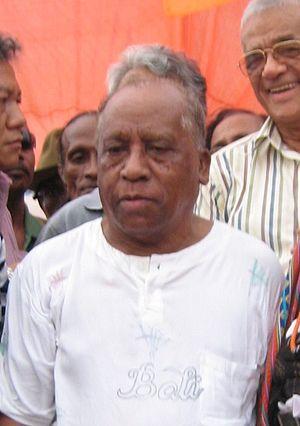
L'élection présidentielle est-timoraise de 2007 s'est déroulée le 9 avril et le 9 mai 2007. Elle s'est conclue par l'élection de José Ramos-Horta au second tour.
L'élection présidentielle est-timoraise de 2002 s'est déroulée le 14 avril 2002. Pour cette première élection présidentielle au Timor oriental, il n'y a que deux concurrents Xanana Gusmão et Francisco Xavier do Amaral. C'est finalement Xanana Gusmão qui est élu avec 82,69 % des suffrages contre 17,31 % pour Francisco Xavier do Amaral.
Francisco Xavier do Amaral est un homme politique du Timor oriental. Fondateur du Front révolutionnaire pour l'indépendance du Timor oriental, il a été nommé premier président de cette colonie portugaise que celle-ci a déclaré unilatéralement son indépendance le 28 novembre 1975. Il a également été député de l'Association social démocrate timoraise au parlement du Timor oriental de 2001 jusqu'à sa mort. Il est surnommé affectivement « Abo Xavier » par les Est-timorais.